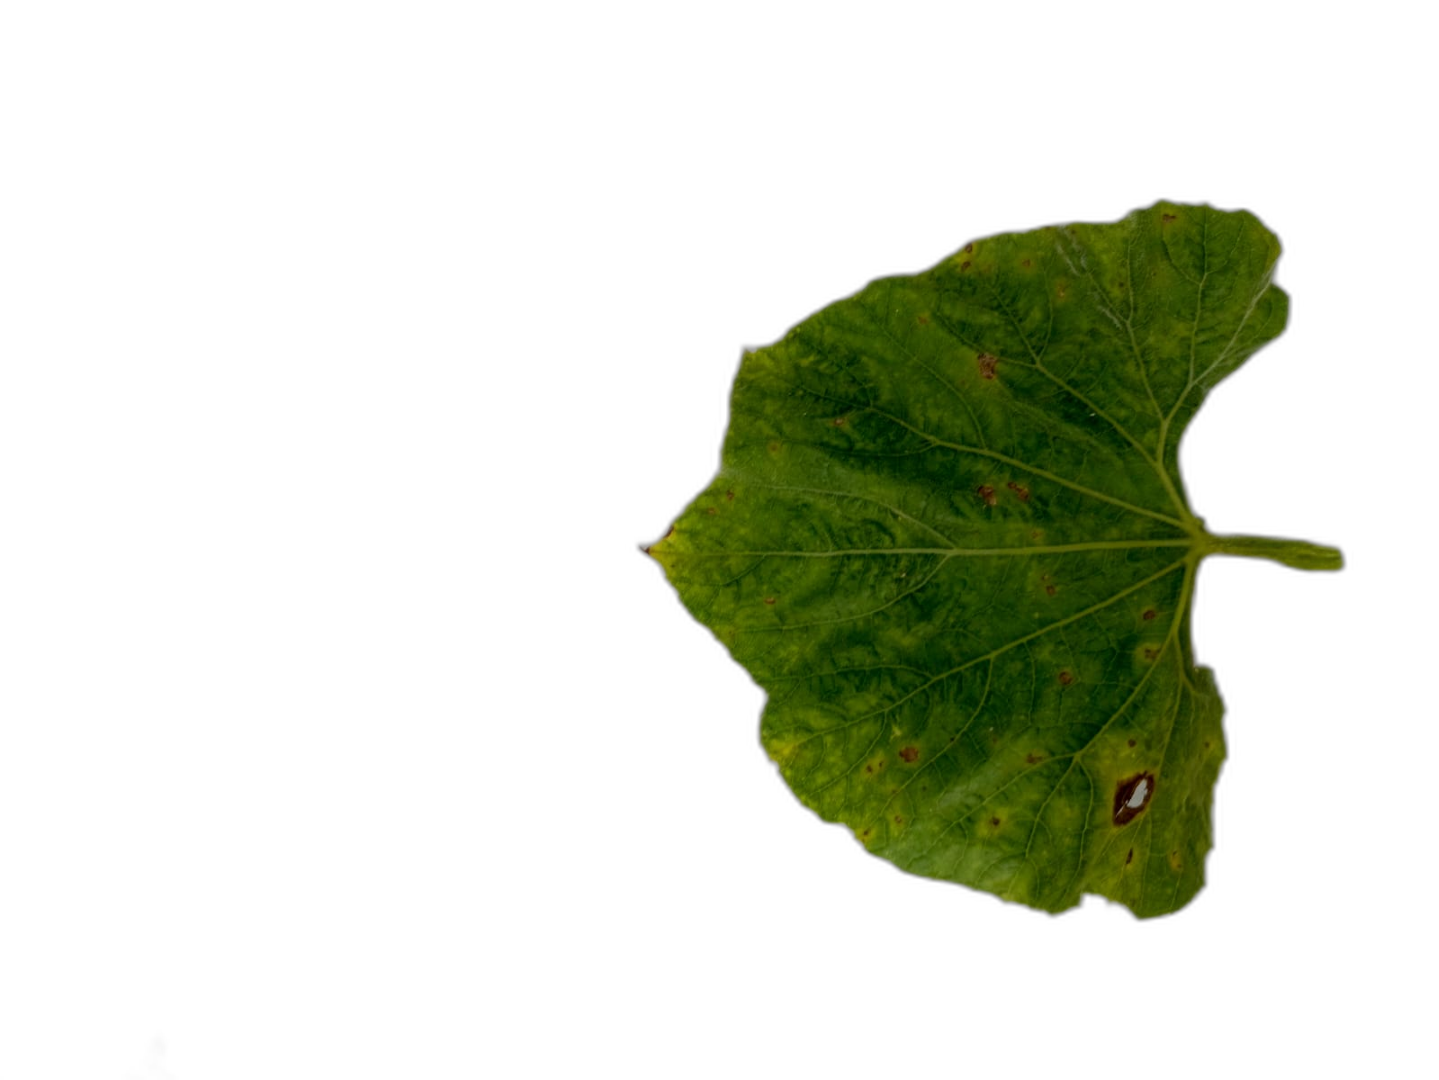
Crop: Bottle Gourd
Label: Alternaria_Leaf_Blight